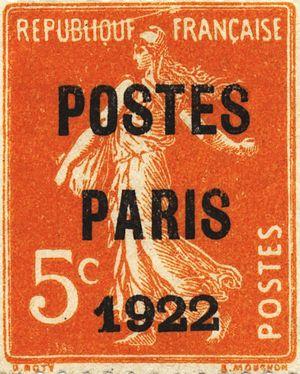
Timbre français type Semeuse camée, préoblitéré 1922.
En France, des timbres préoblitérés ont été confectionnés par les postiers dès les années 1860 pour faciliter l'affranchissement et l'oblitération d'envois en grand nombre par un même expéditeur, souvent une entreprise de commerce. Après une expérience de timbres surchargés spécialement en 1893, les préoblitérés de France sont régulièrement émis à partir de 1920.
Voir la page de chaque timbre pour une description détaillée.